Brighton and Rottingdean Seashore Electric Railway

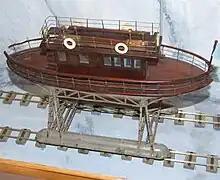
Volk's prototype model of "Pioneer", in the Brighton Toy and Model Museum.

The track, car and other structures were sold for scrap but, , some of the concrete sleepers can still be viewed at low tide. Eventually Volk's Electric Railway was extended onshore, covering a portion of the same distance; it remains in operation.